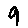
Label: 9